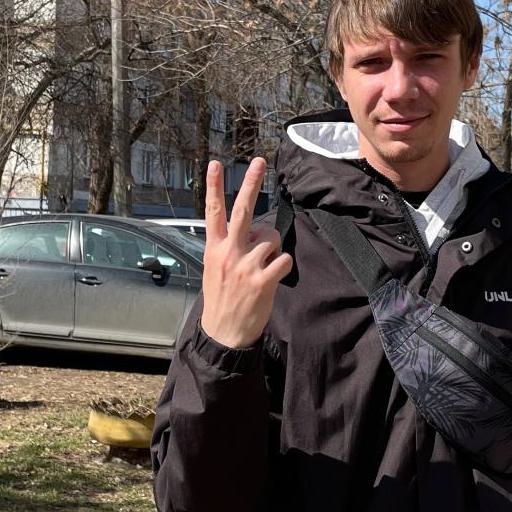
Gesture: peace_inverted